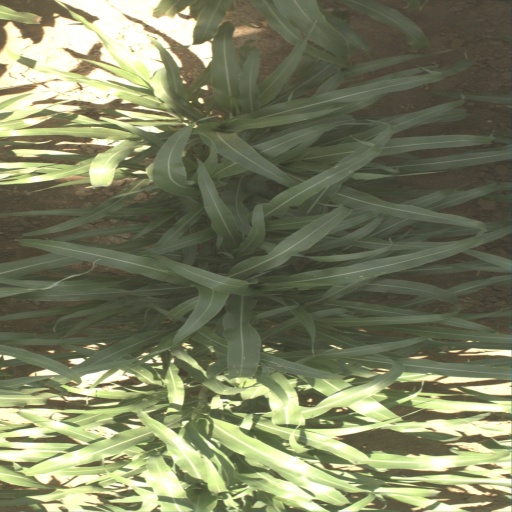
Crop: sorghum